List of awards and honors received by John Ashbery

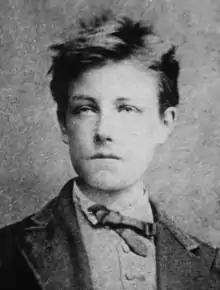
Ashbery was a finalist for the 2012 Oxford-Weidenfeld Translation Prize for his translation of "Illuminations" by French poet Arthur Rimbaud ("pictured in 1871").

The annual Oxford-Weidenfeld Translation Prize is an award recognizing "book-length literary translations into English from any living European language." Funded by and named for George Weidenfeld, Baron Weidenfeld, the prize is administered by the New College, Queen's College, and St. Anne's College at the University of Oxford. As of 2012, the winner would receive £2,000.